The Wurzels

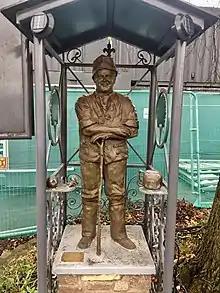
A memorial statue of Adge Cutler stands outside the Royal Oak pub in Nailsea, where the band first recorded.

The Wurzels were formed in 1966 as a backing group for, and by, singer/songwriter Adge Cutler. The first recordings were made live in the Royal Oak Inn, Nailsea, Somerset, in December 1966. With a strong Somerset accent, Cutler played on his West Country roots, singing many folk songs with local themes such as cider-making (and -drinking), farming, dung-spreading, local villages and industrial work songs, often with a comic slant.